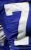
Number: 7